Chinnor

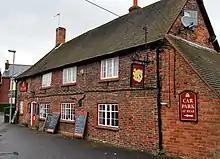
Red Lion public house

The Watlington and Princes Risborough Railway between and was built through the parish and opened in 1872. Chinnor railway station was opened to serve the village. The railway was independent until the Great Western Railway took it over in 1883. Sidings to serve Chinnor cement works were added in 1927. British Railways closed the railway through Chinnor to passengers in 1957 and to goods in 1961. The section between Princes Risborough and Chinnor remained open to serve Chinnor cement works until 1989. Since 1994 Chinnor railway station has been the terminus of the Chinnor and Princes Risborough Railway, a heritage railway which operates steam and diesel trains on some weekends and bank holidays.